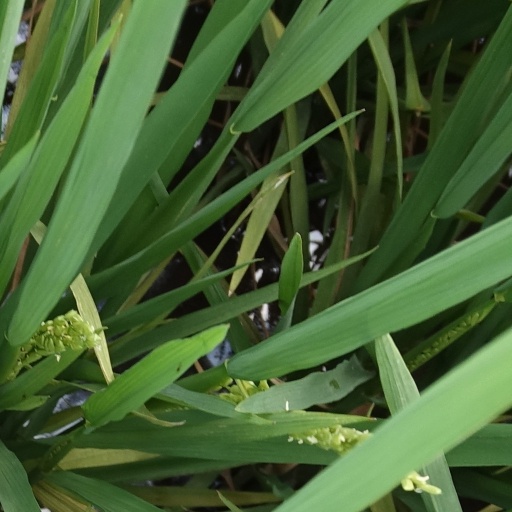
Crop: rice